Television in Croatia

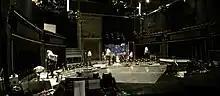
Small photo of unused TV studio, with cameras covered

There are also 12 local DVB-T television allotment regions, covering specific cities and their immediate surroundings. Those are d11 in Osijek, d21 in Slavonski Brod, d31 covering Varaždin and Čakovec, d44 encompassing Zagreb and Velika Gorica, d45 in Jastrebarsko, d46 covering Karlovac and Duga Resa, d53 encompassing Rijeka, Crikvenica, Novi Vinodolski and most of the island of Krk, d54 in Pula and Rovinj, d71 in Zadar, d72 in Šibenik, d82 covering Split, Trogir, Omiš, the island of Šolta and a large part of the island of Brač, and d91 in Dubrovnik. A local multiplex named "L-ZA" started in 2015 on UHF 41 in the town of Sveta Nedelja, transmitting local channel TV Zapad.